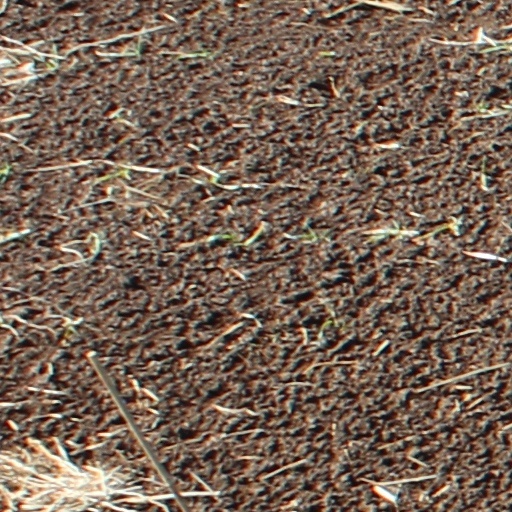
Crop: wheat